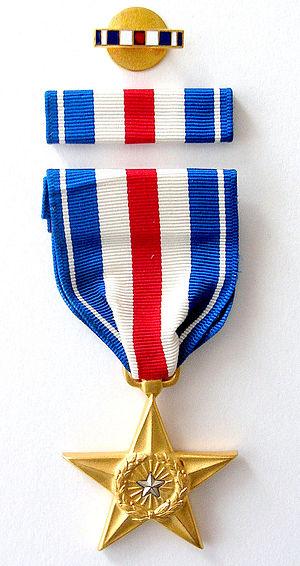
La Silver Star est une médaille créée par acte du Congrès des États-Unis, du 9 juillet 1918 puis modifiée par acte le 25 juillet 1963.